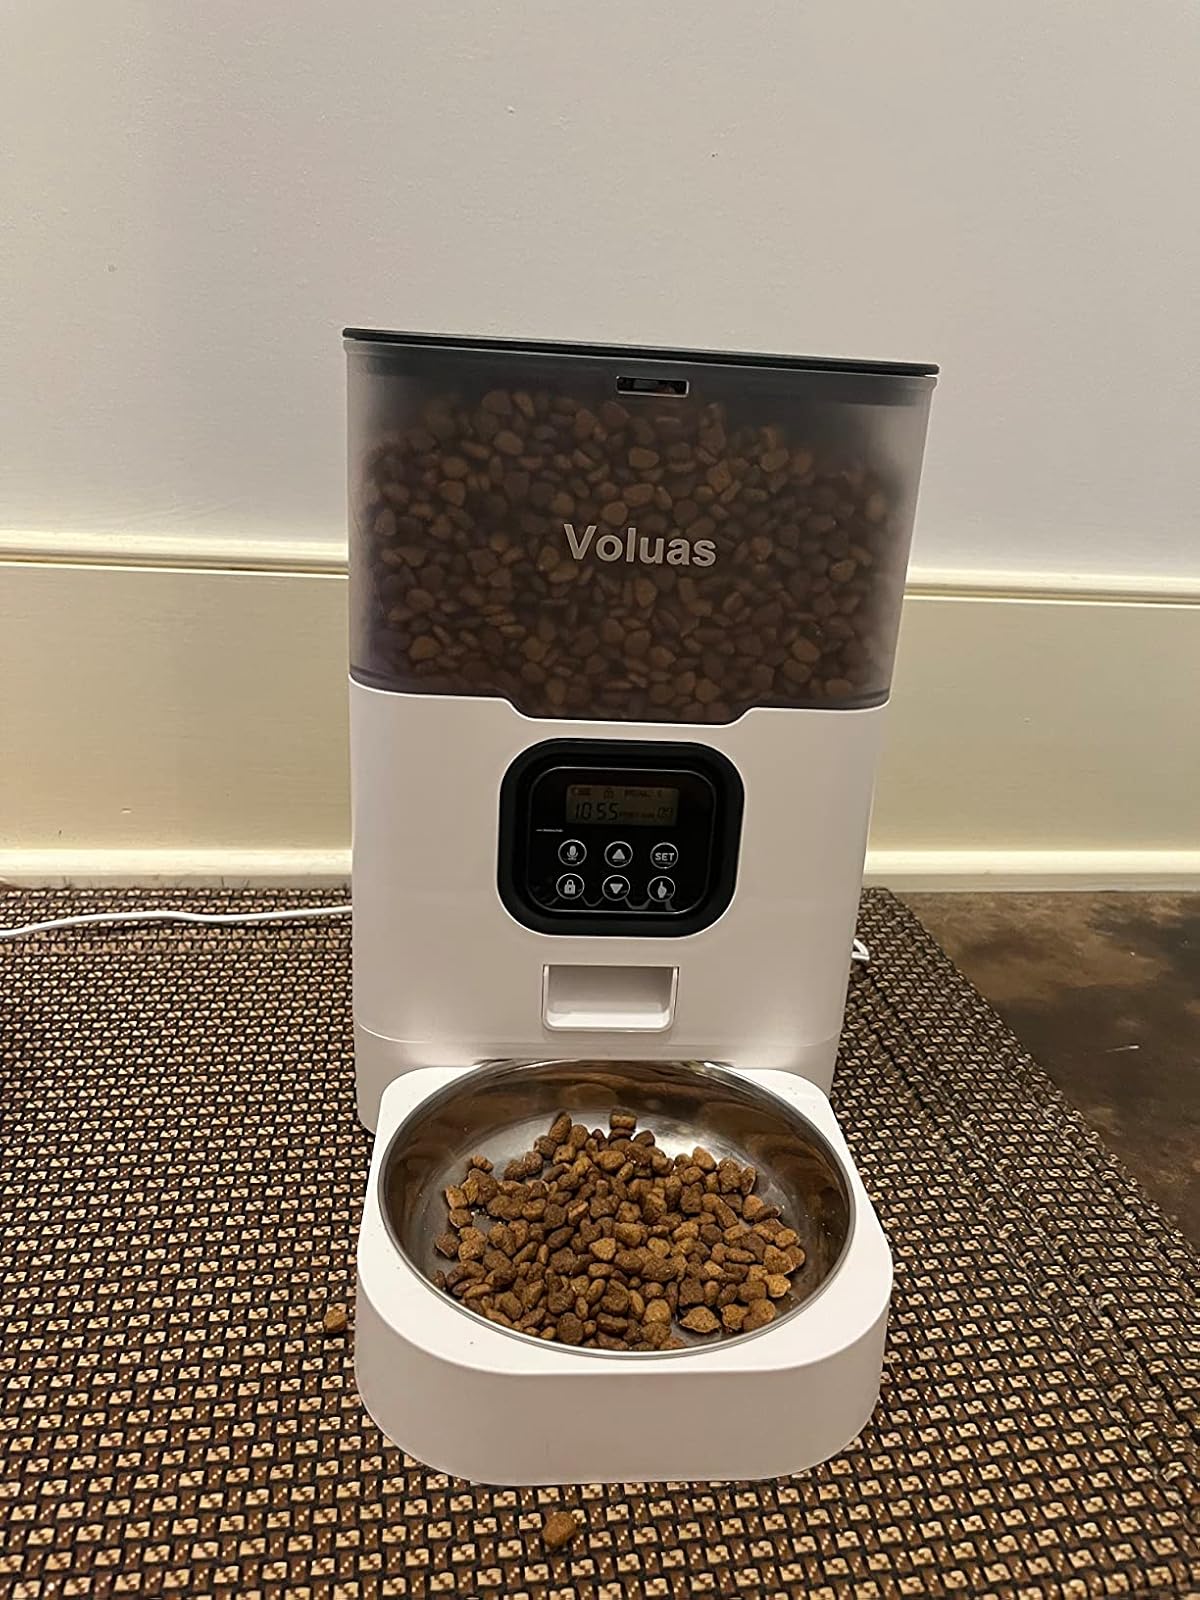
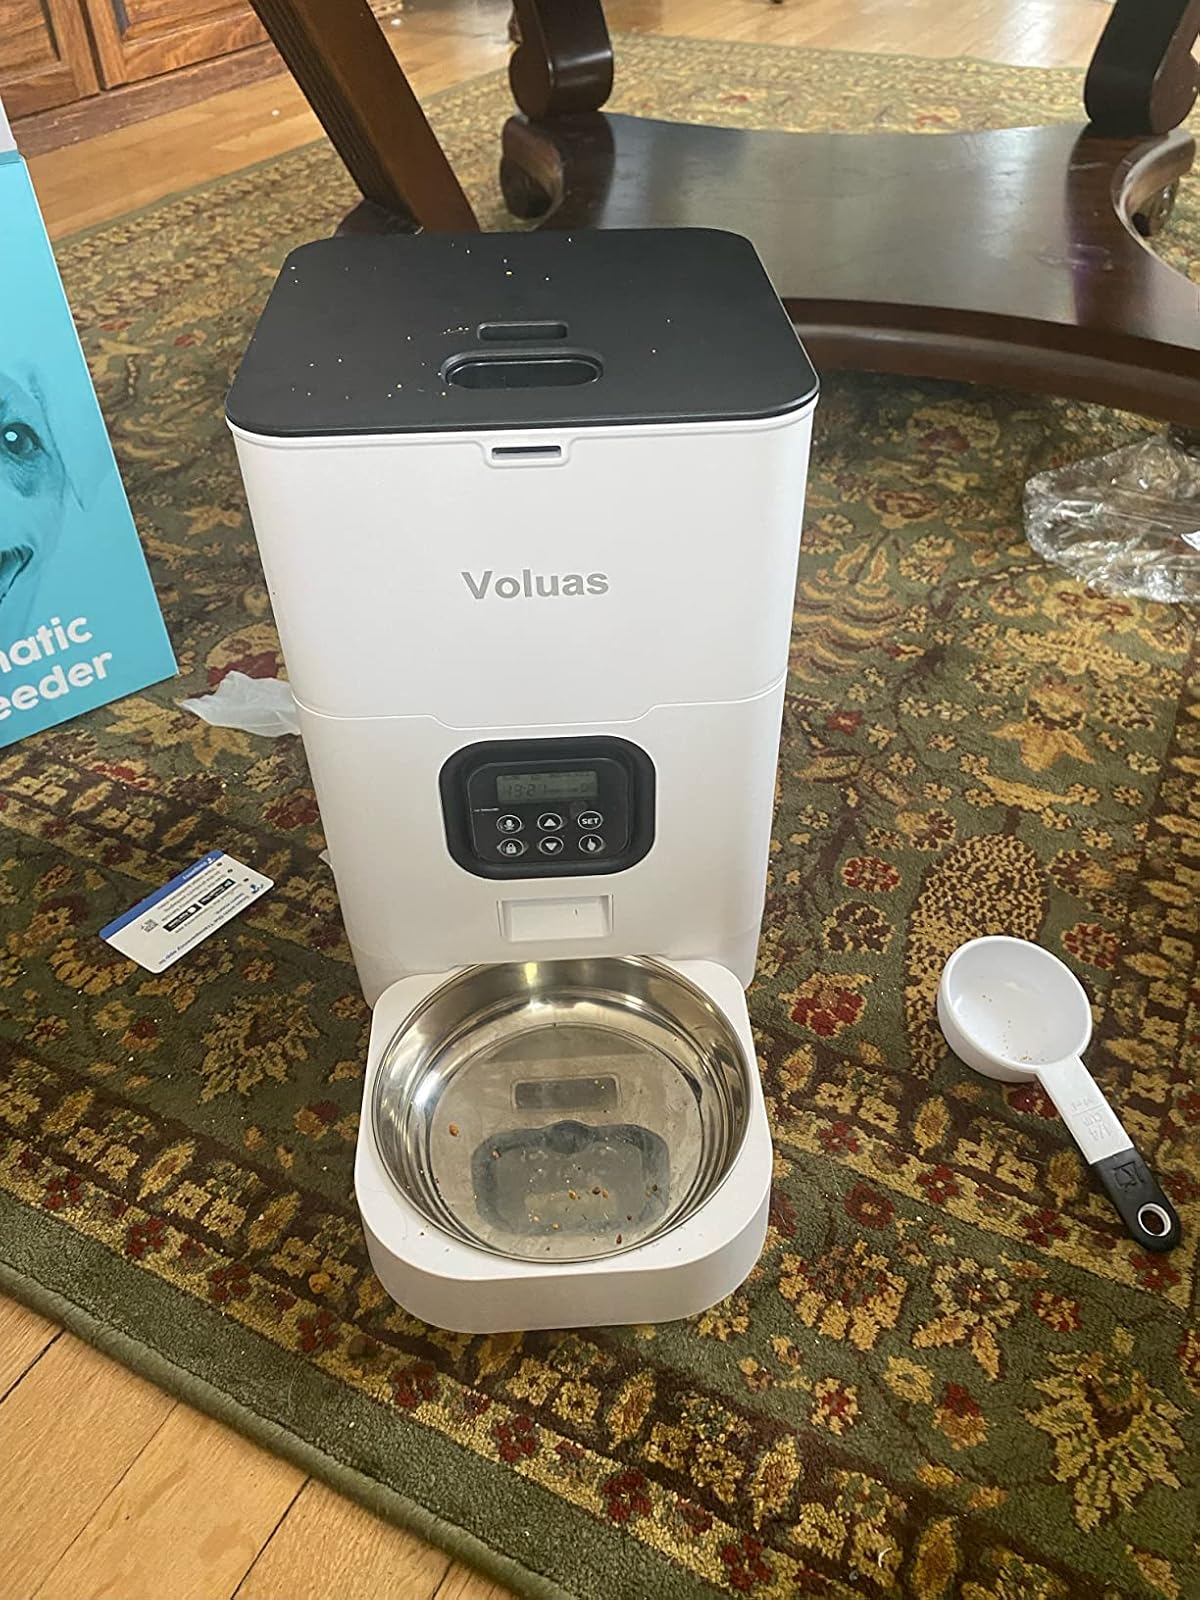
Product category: items_feeder
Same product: no